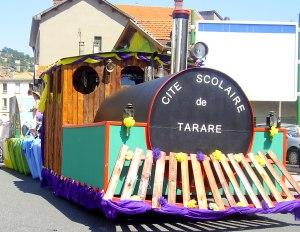
La cité scolaire de Tarare est une cité scolaire de la ville de Tarare.